Awajichō, Tokyo

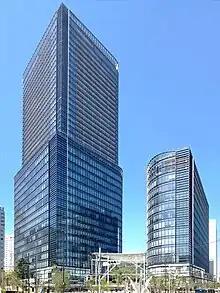
Waterras

, or officially is a district of Chiyoda, Tokyo, Japan, consisting of 1-"chōme" and 2-"chōme". As of April 1, 2007, the district's population is 543.